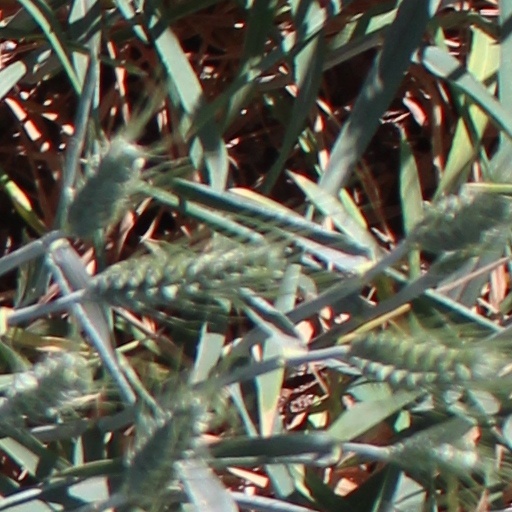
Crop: wheat